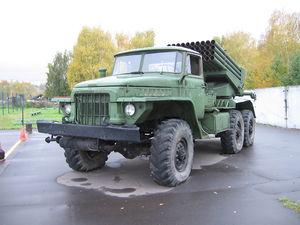
Le siège de Misrata est une bataille clé de la guerre civile libyenne de 2011. Elle a débuté le 23 février 2011 après la révolte d'habitants de la ville le 19 février 2011 contre le pouvoir de Mouammar Kadhafi. Elle est la plus longue bataille du conflit et a causé des milliers de morts et de lourds dégâts dans la ville. Misrata est la troisième plus importante ville de Libye en termes de population avec près de 300 000 habitants. Elle est l'une des villes les plus détruites du pays lors du conflit et le plus important centre de résistance contre le régime en Tripolitaine pendant plusieurs semaines.
L’Armée nationale afghane est la dénomination des troupes terrestres des forces armées afghanes créée pendant la guerre d'Afghanistan à partir de 2002 avec l'aide de l'OTAN.